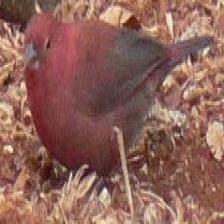
Species: AFRICAN FIREFINCH
Scientific name: LAGONOSTICTA RUBRICATA
ImageNet parent category: house_finch